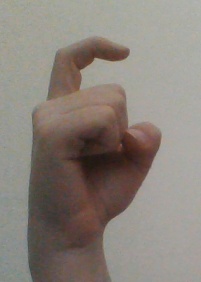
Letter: ra